U.S. Route 98 in Florida

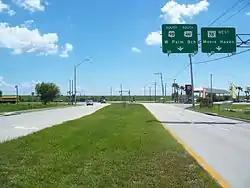
US 98/441 prepares to run along the coast of Lake Okeechobee at the eastern terminus of SR 78 south of Okeechobee.

Within Frostproof itself, US 27/98 makes a reverse curve onto a bridge over the same CSX line that serves the Silver Star and Silver Meteor, and then enters an unincorporated community named Sunray Deli Estates, where the route first encounters State Road 17, a scenic Florida Highway that was designated US Alternate 27 until 1999. However, the route continues as county extension to the southwest that loops right back to US 27/98. South of here, US 98 carries hidden state routes (SRs 17, 25 and 700) into Highlands County until it reaches Avon Park, where SR 17 (another former US Alternate 27) breaks away again at the eastern terminus of State Road 64, and runs relatively parallel to US 27 until it reaches Sebring. SR 64 continues east along part of SR 17 as a bi-county extension northeast into Polk County which runs through Lake Wales Ridge State Forest and terminates at the Avon Park Air Force Range. US 27/98 meanwhile, continues to run south to southeast along the shores of Lake Glenda where it passes through South Florida Community College territory, and then Lake Sebring and Lake Jackson. Curving to the east around the southern shores of Lake Jackson, the route encounters a wye intersection in Sebring, where the second southern terminus of State Road 17 can be found. The commercial zoning that has lined US 27/98 since Avon Park begins to diminish south of Sebring, but doesn't completely disappear. US 98 and hidden SR 700 leaves US 27 at the eastern terminus of State Road 66, thus joining the Florida Cracker Trail in the process, while US 27/SR 25 continue southbound towards Miami.